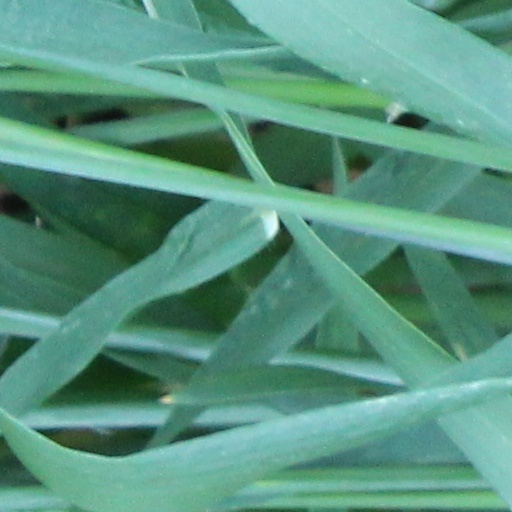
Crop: wheat